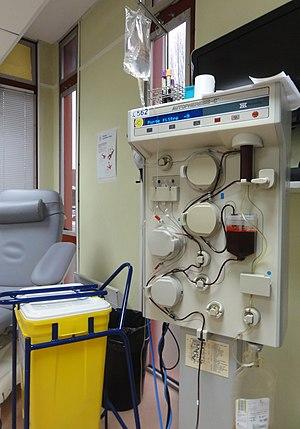
La plasmaphérèse est le prélèvement du plasma sanguin. Le plasma prélevé chez le donneur de sang est utilisé pour le traitement de diverses pathologies. Lors de la plasmaphérèse, le plasma est collecté dans une poche et les autres éléments sanguins, leucocytes, érythrocytes, thrombocytes sont retournés au donneur. Les aphérèses chez le donneur de sang sont espacées d'au moins 15 jours, avec un maximum de 24 dons par an.